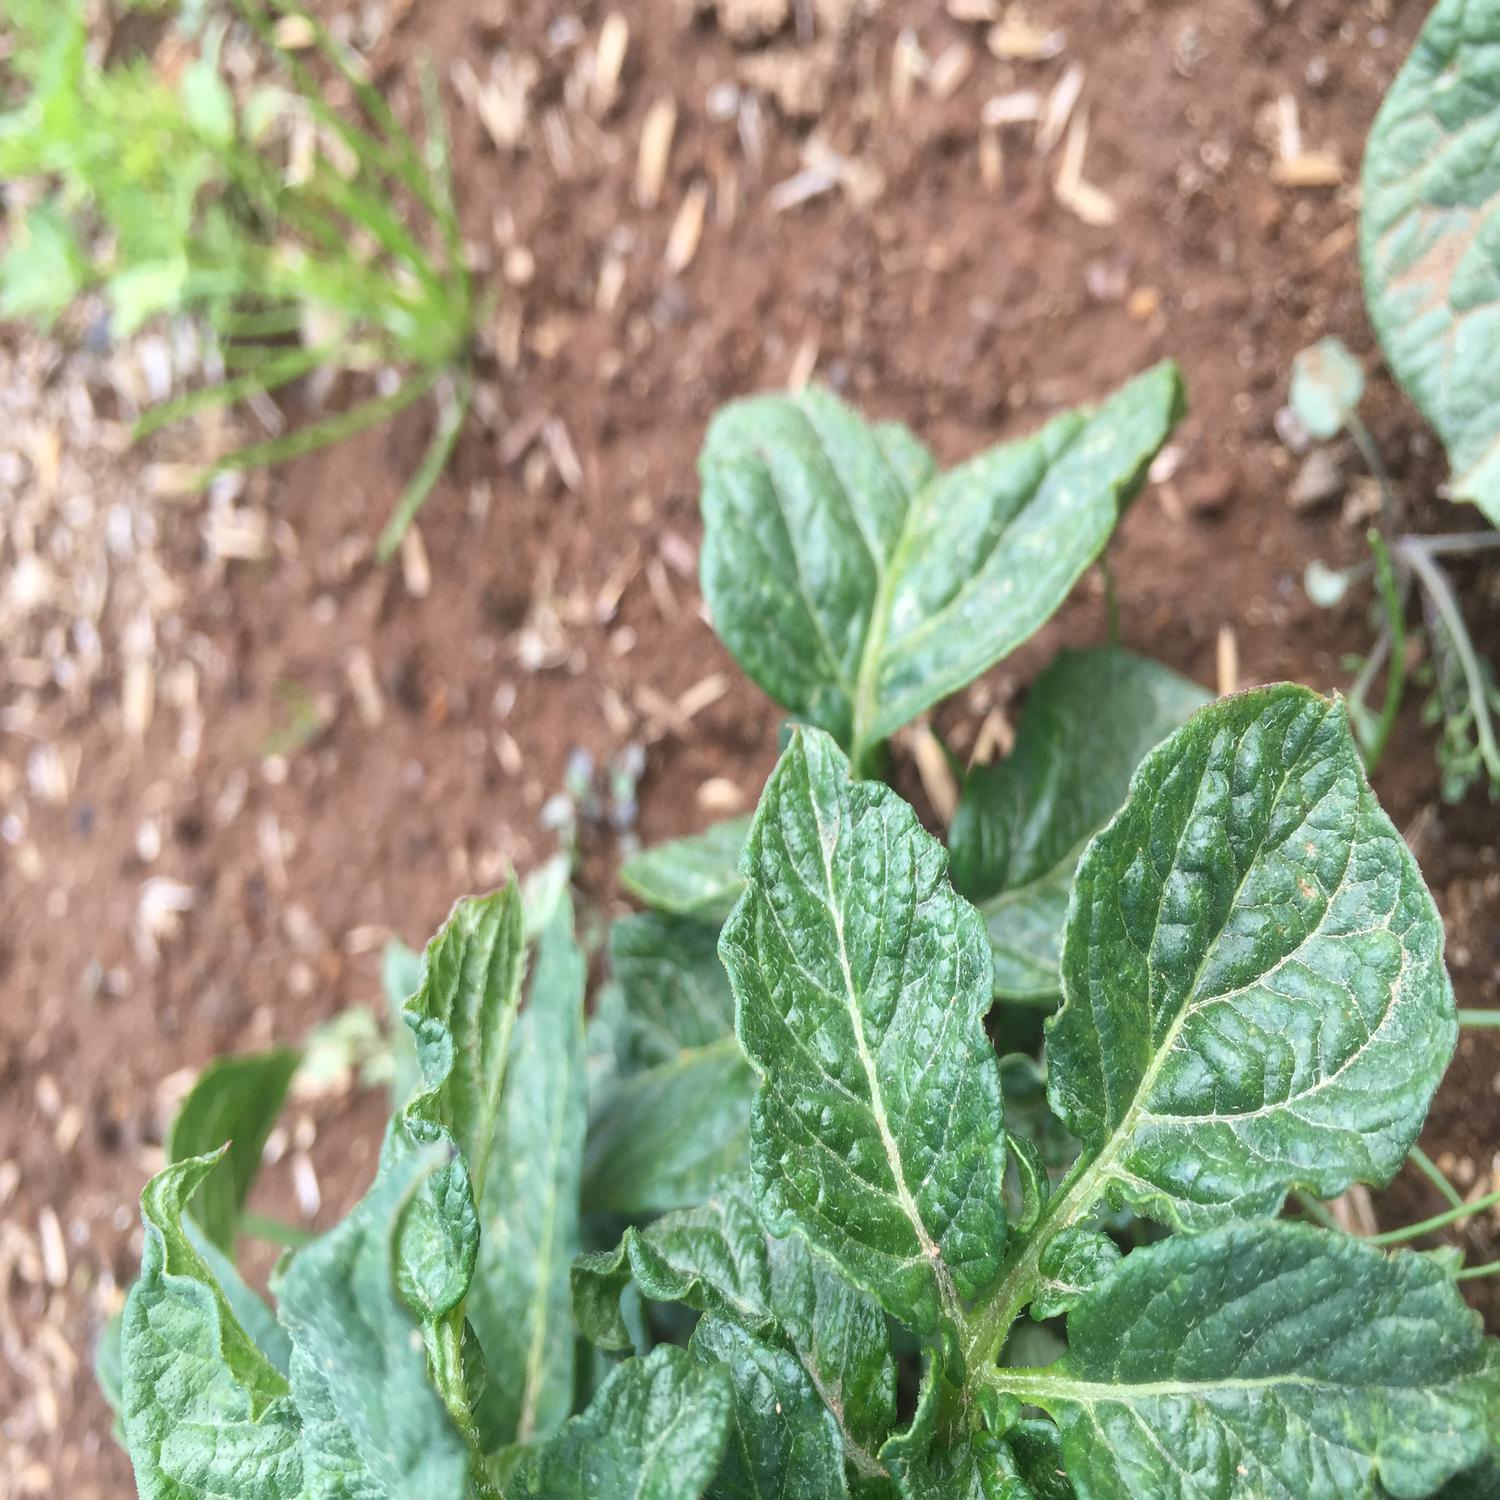
Etiqueta: Virus